St Mary's Church, Reculver

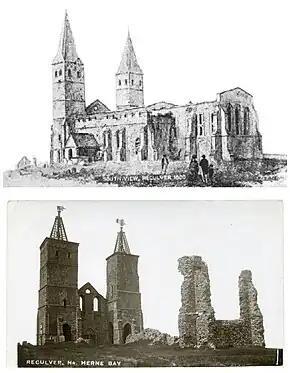
Two views of the Church: (top) in 1800 and (bottom) in 1900.

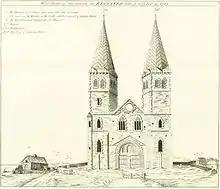
The decaying west front of St Mary's Church in 1781: the two windows above the double west door are partly bricked up, perhaps in connection with a lowering of the roof. The building at left is the former chapel of St James. The straight section of churchyard wall at right still stands.

The high cross described by Leland had been removed from the church by 1784. Archaeologists examined what was believed to be the base of a 7th-century cross in 1878 and the 1920s, and it has been suggested that the monastery at Reculver was originally built around it. The Reculver cross has been compared with the Anglo-Saxon Ruthwell Cross – an open-air preaching cross in Dumfries and Galloway, Scotland – and traces of paint on fragments of the Reculver cross show that its details were once multicoloured. Later, stylistic assessments indicate that the cross, carved from a re-used Roman column, probably dates from the 8th century or the 9th, and that the stone believed to have been the base may have been the foundation for the original, 7th-century altar. Leland also reported a wall painting of an unidentified bishop, on the north side of the church under an arch. Another Anglo-Saxon item Leland found in the church was a gospel book: this was